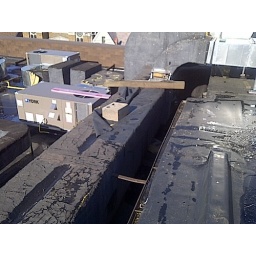
epdm membrane placed on wall over duct to keep water tight